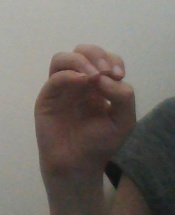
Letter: ha